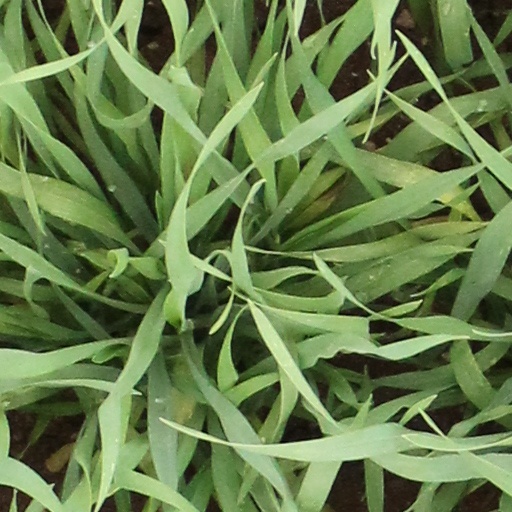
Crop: wheat